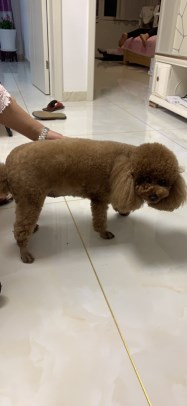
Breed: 2925-n000114-toy_poodle